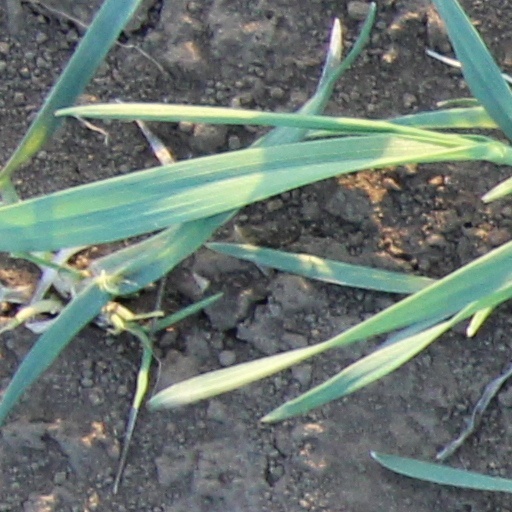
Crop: wheat